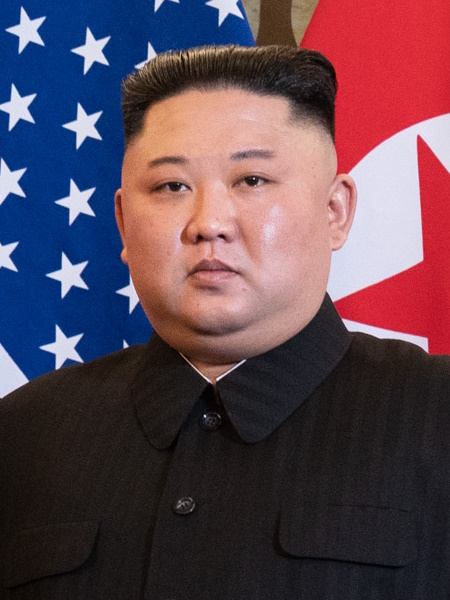
คิม จ็อง-อึน

| honorific-prefix = สหายที่เคารพจอมพล
| name = คิม จ็อง-อึน
| native_name_lang = ko-Hang-KP
| image = Kim Jong-un 2019 (cropped).jpg
| caption = คิม จ็อง-อึน ใน พ.ศ. 2562
| office = พรรคแรงงานเกาหลี|เลขาธิการพรรคแรงงานเกาหลี
| term_start = 11 เมษายน พ.ศ. 2555
| predecessor = คิม จ็อง-อิล
| office1 = ประธานคณะกรรมการกิจการแห่งรัฐเกาหลีเหนือ
| 1blankname1 = รองประธานคนแรก
| 1namedata1 = โช รย็อง-แฮ
| 2blankname1 = รองประธาน
| 3blankname1 = นายกรัฐมนตรี
| term_start1 = 29 มิถุนายน พ.ศ. 2559
| predecessor1 = "ตนเอง" (ในฐานะประธานคนแรกของคณะกรรมการป้องกันประเทศ)
| office2 = กองทัพประชาชนเกาหลี|ผู้บัญชาการทหารสูงสุดแห่งกองทัพประชาชนเกาหลี
| term_start2 = 30 ธันวาคม พ.ศ. 2554
| predecessor2 = คิม จ็อง-อิล
| office3 = ประธานคนแรกของคณะกรรมการป้องกันประเทศ
| 1blankname3 = รองประธาน
| 2blankname3 = นายกรัฐมนตรี
| term_start3 = 13 เมษายน พ.ศ. 2555
| term_end3 = 29 มิถุนายน พ.ศ. 2559
| predecessor3 = คิม จ็อง-อิล (ในฐานะประธาน)
| successor3 = "ตนเอง" (ในฐานะประธานคณะกรรมการกิจการแห่งรัฐ)
| birth_place = เปียงยาง, เกาหลีเหนือ
| party = ไฟล์:WPK symbol.svg|25px พรรคแรงงานเกาหลี
| spouse = รี ซ็อล-จู (สมรส พ.ศ. 2552)
| children = 3 คน (ไม่ได้รับการยืนยัน), รวมทั้ง คิม จู-แอ
| father = คิม จ็อง-อิล
| mother = โค ยง-ฮี
| relatives = ตระกูลคิม
| branch = กองทัพประชาชนเกาหลี
| serviceyears = 2553–ปัจจุบัน
| rank = ไฟล์:Marshal of the DPRK rank insignia.svg|30px ว็อนซู (จอมพลแห่งสาธารณรัฐ)
| signature = Kim Jong-un Signature.svg
| module = Infobox Korean name|child=yes
| image = Kim Jong-un (Korean and Chinese characters).svg
| image_size = 160px
| caption = "Kim Jong Un" in Hangul|Chosŏn'gŭl (top) and Hanja|hancha (bottom) scripts
| context = north
| rr = Gim Jeong(-)eun
| mr = Kim Chŏngŭn
คิม จ็อง-อึน ( 北 막오른 김정은 시대 조선중앙통신 보도, 金正銀 (Ｘ) 金正恩 (Ｏ), Dong-A “청년대장 김정은”… 북 후계자 시사 벽보 찍혔다, Kyung-hyang; เกิด 8 มกราคม พ.ศ. 2527) เลขาธิการพรรคแรงงานเกาหลี ประธานคณะกรรมการกิจการแห่งประเทศเกาหลีเหนือ|สาธารณรัฐประชาธิปไตยประชาชนเกาหลี และผู้บัญชาการทหารสูงสุดแห่งกองทัพประชาชนเกาหลี เขาเป็นบุตรชายคนที่ 3 ของคิม จ็อง-อิล ผู้นำสูงสุดคนที่สองของเกาหลีเหนือตั้งแต่ปี 2537 ถึง 2554 กับโค ยง-ฮี และเป็นหลานชายของ คิม อิล-ซ็อง ซึ่งเป็นผู้ก่อตั้งและผู้นำสูงสุดคนแรกของเกาหลีเหนือตั้งแต่ก่อตั้งในปี 2491 จนกระทั่งอสัญกรรมในปี 2537 คิม จ็อง-อึน เป็นผู้นำคนแรกของประเทศเกาหลีเหนือ|เกาหลีเหนือที่เกิดในประเทศหลังจากก่อตั้งประเทศในปี 2491
ตั้งแต่ปลายปี 2553 คิมถูกมองว่าเป็นผู้สืบทอดตำแหน่งผู้นำเกาหลีเหนือ ภายหลังจากบิดาของเขาถึงแก่อสัญกรรมในเดือนธันวาคม 2554 สถานีโทรทัศน์กลางบนแผ่นดินเกาหลี|โทรทัศน์ของรัฐได้ประกาศให้คิมเป็น "ผู้สืบทอดที่ยิ่งใหญ่" คิมดำรงตำแหน่งเลขาธิการพรรคแรงงานเกาหลี และประธานคณะกรรมการกิจการแห่งรัฐ และยังเป็นสมาชิกเปรซิเดียมของโปลิตบูโรของพรรคแรงงานเกาหลี ซึ่งเป็นหน่วยงานที่มีอำนาจสูงสุดในประเทศ
ในเดือนกรกฎาคม พ.ศ. 2555 คิมได้รับการเลื่อนยศเป็นจอมพลแห่งสาธารณรัฐ รวมถึงตำแหน่งผู้บัญชาการทหารสูงสุดแห่งกองทัพประชาชนเกาหลี สื่อของเกาหลีเหนือมักเรียกเขาว่า "สหายที่เคารพ" หรือ "ท่านจอมพล คิม จ็อง-อึน" เขาได้ส่งเสริมนโยบายบยองจิน ซึ่งคล้ายกับนโยบายของคิม อิล-ซ็องในช่วงทศวรรษที่ 1960 ซึ่งมุ่งพัฒนาทั้งเศรษฐกิจและโครงการอาวุธนิวเคลียร์ของประเทศไปพร้อมๆ กัน
คิมปกครองประเทศเกาหลีเหนือ|เกาหลีเหนือในฐานะระบอบเผด็จการ|เผด็จการเบ็ดเสร็จ และความเป็นผู้นำของเขาก็ปฏิบัติตามลัทธิบูชาบุคคลเกาหลีเหนือ|ลัทธิบูชาบุคคลเช่นเดียวกับบิดาและปู่ของเขา ในปี 2557 รายงานของคณะมนตรีสิทธิมนุษยชนแห่งสหประชาชาติระบุว่าคิมอาจถูกพิจารณาคดีในข้อหาก่ออาชญากรรมต่อมนุษยชาติ
ในปี 2561 และ 2562 คิมเข้าร่วมการประชุมสุดยอดกับประธานาธิบดีมุน แจ-อิน ของเกาหลีใต้ และประธานาธิบดีดอนัลด์ ทรัมป์|โดนัลด์ ทรัมป์ ของสหรัฐฯ เขาอ้างว่าประเทศของตนประสบความสำเร็จในการต่อสู้กับการแพร่ระบาดของโรคติดเชื้อไวรัสโคโรนา 2019|โควิด-19 ในเกาหลีเหนือ เนื่องจากประเทศนี้ไม่มีรายงานผู้ป่วยยืนยันจนถึงเดือนพฤษภาคม 2565 แม้ว่าผู้เชี่ยวชาญหลายคนสงสัยในคำกล่าวอ้างนี้
== วัยเยาว์ ==
แม้ทางการเกาหลีเหนือจะระบุว่าวันเกิดของคิมคือวันที่ 8 มกราคม พ.ศ. 2525 แต่เจ้าหน้าที่ข่าวกรองของเกาหลีใต้เชื่อว่าวันเกิดที่แท้ที่จริงคืออีกหนึ่งปีต่อมา มีความเป็นไปได้ว่าปีเกิดอย่างเป็นทางการของคิมถูกเปลี่ยนแปลงด้วยเหตุผลเชิงสัญลักษณ์ เพราะเป็นปีที่ คิม อิล-ซ็อง มีอายุครบ 70 ปี และคิม จ็อง-อิล มีอายุครบ 40 ปี ก่อนปี 2561 กระทรวงการคลังสหรัฐฯ ระบุวันเกิดของคิมจองอึนคือวันที่ 8 มกราคม ค.ศ. 1984 ซึ่งตรงกับวันเกิดของคิมที่เกาหลีใต้ได้ระบุไว้ คำกล่าวอ้างว่าเขาเกิดในปี ค.ศ. 1984 ตรงกับที่ป้าและลุงของเขาให้ไว้ ซึ่งย้ายไปอยู่ที่สหรัฐ|สหรัฐอเมริกาในปี 2541 และถูกสอบสวนโดย สำนักข่าวกรองกลาง|CIA
คิม จ็อง-อึน เป็นบุตรคนที่ 2 ใน 3 คนของคิม จ็อง-อิล กับ โค ยง-ฮี พี่ชายของเขา คิม จ็อง-ชอล เกิดในปี 2524 ในขณะที่น้องสาวของเขา คิม โย-จ็อง เชื่อว่าเกิดในปี 2530Moore, Malcolm. Kim Jong-un: a profile of North Korea's next leader . "The Daily Telegraph". 2 June 2009 เขาเป็นหลานชายของคิม อิล-ซ็อง ซึ่งเป็นผู้ก่อตั้งและเป็นผู้นำเกาหลีเหนือตั้งแต่ปี 2491 จนกระทั่งถึงแก่อสัญกรรมในปี 2537 คิมเป็นผู้นำคนแรกของประเทศเกาหลีเหนือ|เกาหลีเหนือที่มีสัญชาติเกาหลีเหนือโดยกำเนิด ในขณะที่บิดาของเขาเกิดในสหภาพโซเวียต และปู่ของเขาเกิดในช่วงเกาหลีภายใต้การปกครองของญี่ปุ่น|ยุคอาณานิคมของญี่ปุ่น
กล่าวกันว่าลูกๆ ทุกคนของคิม จ็อง-อิล อาศัยอยู่ในประเทศสวิตเซอร์แลนด์|สวิตเซอร์แลนด์ เช่นเดียวกับแม่ของลูกชายคนสุดท้องสองคนที่อาศัยอยู่ในเจนีวามาระยะหนึ่งแล้ว รายงานฉบับแรกระบุว่า คิม จ็อง-อึน เข้าศึกษาที่โรงเรียนเอกชนนานาชาติแห่งเบิร์น ในสวิตเซอร์แลนด์ภายใต้ชื่อ "ช็อล-พัก" หรือ "พัก-ช็อล" ตั้งแต่ปี 2536 ถึง 2541 เขาถูกอธิบายว่าเป็นคนที่มีนิสัยขี้อาย แต่เข้ากันกับเพื่อนร่วมชั้นได้ดี และเป็นแฟนบาสเกตบอล เขาได้รับความช่วยเหลือจากนักเรียนที่มีอายุมากกว่าซึ่งเป็นไปได้ว่าเป็นบอดี้การ์ดของเขา อย่างไรก็ตาม ในภายหลังมีการเสนอว่านักเรียนที่เรียนอยู่ไม่ใช่คิม จ็อง-อึน แต่เป็นพี่ชายของเขา คิม จ็อง-ชอล
ไฟล์:Schule Liebefeld-Steinhölzli, Köniz.jpg|thumb|left|มีรายงานว่า คิม จ็อง-อึน เข้าศึกษาที่โรงเรียน Liebefeld-Steinhölzli ในเมือง Köniz ประเทศสวิตเซอร์แลนด์
ต่อมามีรายงานว่า คิมได้เข้าศึกษาที่โรงเรียน Liebefeld Steinhölzli state schoo ใกล้แบร์น|กรุงเบิร์น ภายใต้ชื่อ "พัก-อึน" หรือ "อึน-พัก" ตั้งแต่ปี 2541 ถึง 2543 ในฐานะบุตรชายของพนักงานสถานทูตเกาหลีเหนือในกรุงเบิร์น เจ้าหน้าที่ยืนยันว่ามีนักเรียนชาวเกาหลีเหนือจากเกาหลีเหนือเข้าเรียนในโรงเรียนในช่วงเวลาดังกล่าว
คิมได้เข้าเรียนในชั้นเรียนพิเศษสำหรับเด็กภาษาต่างประเทศเป็นครั้งแรก และต่อมาได้เข้าเรียนในชั้นเรียนปกติของชั้นประถมศึกษาปีที่ 6, 7, 8 และเป็นส่วนหนึ่งของชั้นปีที่ 9 สุดท้าย เขาออกจากโรงเรียนกะทันหันในฤดูใบไม้ร่วงปี 2543 คิมถูกอธิบายว่าเป็นนักเรียนที่มีความทะเยอทะยานและชื่นชอบการเล่นบาสเกตบอล อย่างไรก็ตาม มีรายงานว่าผลการเรียนและคะแนนการเข้าเรียนของเขาย่ำแย่ รี-ช็อล เอกอัครราชทูตเกาหลีเหนือประจำสวิตเซอร์แลนด์มีความสัมพันธ์ใกล้ชิดกับเขาและทำหน้าที่เป็นที่ปรึกษา เพื่อนร่วมชั้นคนหนึ่งของคิมบอกกับนักข่าวว่าเขาเคยบอกว่าเขาเป็นลูกชายของคิม จ็อง-อิล|ผู้นำเกาหลีเหนือ ตามรายงานบางฉบับ คิมถูกเพื่อนร่วมชั้นอธิบายว่าเป็นเด็กขี้อาย ขี้อายกับเด็กผู้หญิงและไม่แยแสกับประเด็นทางการเมือง แต่เป็นคนที่มีความโดดเด่นในกีฬาและมีความหลงใหลในสมาคมบาสเกตบอลแห่งชาติ|สมาคมบาสเกตบอลแห่งชาติของอเมริกาและไมเคิล จอร์แดน เพื่อนคนหนึ่งอ้างว่าเขาได้แสดงรูปภาพของตนกับโคบี ไบรอันต์ และ โทนี่ คูค็อก
ในเดือนเมษายน พ.ศ. 2555 มีเอกสารใหม่ที่ระบุว่า คิม จ็อง-อึน อาศัยอยู่ในสวิตเซอร์แลนด์ตั้งแต่ปี พ.ศ. 2534 หรือ พ.ศ. 2535 ซึ่งเร็วกว่าที่คิดไว้
ห้องปฏิบัติการมานุษยวิทยากายวิภาคของมหาวิทยาลัยลียง ประเทศฝรั่งเศส เปรียบเทียบรูปภาพของพัค-อึน ที่ถ่ายที่โรงเรียน Liebefeld Steinhölzli ในปี 2542 กับภาพของคิมจองอึนในปี 2555 และสรุปได้ว่าใบหน้ามีความสอดคล้องกัน 95% ซึ่งบ่งชี้ได้ว่าเป็นไปได้มากว่าพวกเขาเป็นคนเดียวกัน
เดอะวอชิงตันโพสต์รายงานในปี 2552 ว่าเพื่อนในโรงเรียนของคิม จ็อง-อึนจำได้ว่าเขาใช้เวลาหลายชั่วโมงในการวาดภาพด้วยดินสออย่างพิถีพิถันของไมเคิล จอร์แดน ซูเปอร์สตาร์ทีมชิคาโก บูลส์, เขาหมกมุ่นอยู่กับบาสเกตบอลและเกมคอมพิวเตอร์, และเป็นแฟนหนังแอ็กชันของเฉินหลง
นักวิเคราะห์ส่วนใหญ่เห็นตรงกันว่า คิม จ็อง-อึน เข้าศึกษาที่มหาวิทยาลัยคิมอิลซ็อง|มหาวิทยาลัยคิม อิล-ซ็อง ซึ่งเป็นโรงเรียนฝึกเจ้าหน้าที่ชั้นนำในเปียงยาง|กรุงเปียงยางตั้งแต่ปี 2545 ถึง 2550 คิมได้รับปริญญาสองใบ ใบหนึ่งเป็นวิชาฟิสิกส์ที่มหาวิทยาลัยคิม อิล-ซ็อง และอีกใบเป็นนายทหารที่มหาวิทยาลัยทหารคิม อิล-ซ็อง
ในปลายเดือนกุมภาพันธ์ 2561 รอยเตอร์ส|สำนักข่าวรอยเตอร์สรายงานว่าคิมและบิดาของเขาใช้หนังสือเดินทางปลอมซึ่งคาดว่าออกโดยประเทศบราซิล|บราซิลและลงวันที่ 26 กุมภาพันธ์ 2539 เพื่อขอวีซ่าในประเทศต่างๆ พาสปอร์ตอายุ 10 ปีทั้งสองเล่มมีตราประทับว่า "สถานทูตบราซิลในปราก|กรุงปราก" หนังสือเดินทางของ คิมบันทึกชื่อ "Josef Pwag" และวันเกิด 1 กุมภาพันธ์ พ.ศ. 2526 Kim Jong-un and father used fake Brazilian passports to apply for Western visas , Reuters per ABC News Online. 28 February 2018.
เป็นเวลาหลายปีที่ทราบว่ามีรูปถ่ายของเขาที่ยืนยันว่ามีอยู่จริงนอกเกาหลีเหนือเพียงรูปเดียว ซึ่งเห็นได้ชัดว่าถ่ายในช่วงกลางทศวรรษที่ 1990 เมื่อเขามีอายุ 11 ปี บางครั้งภาพอื่นๆ ของเขาที่คาดว่าจะโผล่ขึ้นมา แต่มักถูกโต้แย้ง Profile: Kim Jong-un , BBC News, 2 June 2009 โดยเฉพาะในเดือนมิถุนายน 2553 ไม่นานก่อนที่เขาจะได้รับตำแหน่งอย่างเป็นทางการและแนะนำต่อสาธารณชนต่อชาวเกาหลีเหนือ รูปภาพของคิมถูกเผยแพร่มากขึ้น ซึ่งถ่ายตอนที่เขากำลังเรียนอยู่ที่โรงเรียนในประเทศสวิตเซอร์แลนด์|สวิตเซอร์แลนด์ ภาพแรกอย่างเป็นทางการของเขาเมื่อโตเป็นผู้ใหญ่คือภาพถ่ายหมู่ที่เผยแพร่เมื่อวันที่ 30 กันยายน 2553 ซึ่งคิมได้นั่งแถวหน้าห่างจากพ่อของเขาสองตำแหน่ง New images of North Korea's heir apparent Kim Jong-un , BBC News, 30 September 2010.
== การสืบทอดตำแหน่ง ==
หลังคิม จ็อง-อิลถึงแก่อสัญกรรม แม้เขาวางแผนเอาไว้ว่าหลังตนเสียชีวิต จ็อง-อึนจะได้ก้าวขึ้นสู่อำนาจอย่างเต็มที่ แต่ไม่ชัดเจนหลัง จ็อง-อิลถึงแก่อสัญกรรมว่า จ็อง-อึนจะครองอำนาจอย่างแท้จริง และบทบาทแท้จริงในรัฐบาลใหม่จะเป็นอย่างไร นักวิเคราะห์บางคนให้ความเห็นว่าเมื่อ คิม จ็อง-อิล ถึงแก่อสัญกรรม ชัง ซ็อง-แท็กจะทำหน้าที่เป็นผู้สำเร็จราชการแทน เพราะจ็อง-อึนไม่มีประสบการณ์เพียงพอที่นำประเทศได้ทันที
24 ธันวาคม พ.ศ. 2554 จ็อง-อึน กล่าวต่อสาธารณะว่า "เราได้รับการประกาศเป็นผู้บัญชาการสูงสุดกองทัพประชาชนเกาหลี"
25 ธันวาคม พ.ศ. 2554 โทรทัศน์เกาหลีเหนือเผยแพร่ภาพชัง ซ็อง-แท็กในชุดเครื่องแบบนายพลอันเป็นสัญญาณถึงการมีอำนาจครอบงำที่เพิ่มขึ้นหลังคิม จ็อง-อิล ถึงแก่อสัญกรรม เจ้าหน้าที่เกาหลีใต้ซึ่งเชี่ยวชาญกิจการเกาหลีเหนือ กล่าวว่า เป็นครั้งแรกที่ชัง ซ็อง-แท็กปรากฏทางโทรทัศน์เกาหลีเหนือในชุดเครื่องแบบทหาร ซึ่งเป็นการแสดงให้เห็นว่าชัง ซ็อง-แท็กได้เข้ามามีบทบาทสำคัญในกองทัพเกาหลีเหนืออันทรงพลัง ซึ่งได้ปฏิญาณตนว่ามีความภักดีต่อคิม จ็อง-อึน North Korean power-behind-throne emerges as neighbors meet . Reuters (2011-12-25).
ลัทธิบูชาบุคคลรอบคิม จ็อง-อึน ได้ถูกส่งเสริมขึ้นหลังการถึงแก่อสัญกรรมของคิม จ็อง-อิล คิม จ็อง-อึนได้รับการสรรเสริญว่าเป็นผู้สืบทอดอุดมการณ์ยิ่งใหญ่ของการปฏิวัติจูเช เป็นผู้นำอันโดดเด่นของพรรค กองทัพและประชาชน" Notice to All Party Members, Servicepersons and People (KCNA, 19 December 2011) . Kcna.co.jp. ประธานคณะกรรมาธิการรัฐพิธีศพ คิม จ็อง-อิล We Are under Respected Kim Jong Un (KCNA, 19 December 2011) . Kcna.co.jp. เรียกคิม จ็อง-อึนว่า "บุคคลยิ่งใหญ่จุติจากสวรรค์" คำทางโฆษณาชวนเชื่อซึ่งเคยใช้เฉพาะกับบิดาและปู่ของเขา NKorea grieves Kim Jong Il, state media hails son (Associated Press, 19 December 2011) . Chron.com. ขณะที่พรรคกรรมกรกล่าวในบทบรรณาธิการว่า "เราสัญญาทั้งน้ำตาที่หลั่งไหลเรียกคิม จ็อง-อึนว่า ผู้บัญชาการสูงสุดของเรา ผู้นำของเรา" N. Korea Media Begins Calling Kim Jong Un Supreme Commander (Bloomberg, 24 December 2011). Businessweek.com.
26 ธันวาคม พ.ศ. 2554 หนังสือพิมพ์ชั้นนำของเกาหลีเหนือ โรดง ซินมึน รายงานว่า คิม จ็อง-อึนได้รักษาการประธานคณะกรรมาธิการทหารกลาง N. Korean newspaper refers to successor son as head of key party organ Yonhap News Agency, 26 December 2011. และผู้นำสูงสุดของประเทศ หลังบิดาถึงแก่อสัญกรรม หลังจากนั้นจึงได้รับแต่งตั้งให้ดำรงตำแหน่งอย่างเป็นทางการเมื่อวันที่ 30 ธันวาคม โดยฝ่ายการเมืองของคณะกรรมาธิการกลางพรรคแรงงาน ได้ประกาศอย่างอ่อนน้อมว่า คิม จ็อง-อึนที่เคารพรัก รองประธานคณะกรรมาธิการทหารกลางพรรคแรงงานเกาหลี ดำรงตำแหน่งผู้บัญชาการสูงสุดกองทัพประชาชนเกาหลีเหนือ
== อ้างอิง ==
== แหล่งข้อมูลอื่น ==
* North Korea's Young Leader on Show&nbsp;– video report by "The New York Times"
* Official short biography at Naenara
* Kim Jong-un's works at Publications of the DPRK
หมวดหมู่:คิม จ็อง-อึน|
หมวดหมู่:ผู้นำสูงสุดของเกาหลีเหนือ
หมวดหมู่:เลขาธิการพรรคแรงงานเกาหลี
หมวดหมู่:ประธานาธิบดีเกาหลีเหนือ
หมวดหมู่:นักการเมืองเกาหลีเหนือ
หมวดหมู่:จอมพลสูงสุด
หมวดหมู่:จอมพลชาวเกาหลีเหนือ
หมวดหมู่:บุคคลจากเปียงยาง